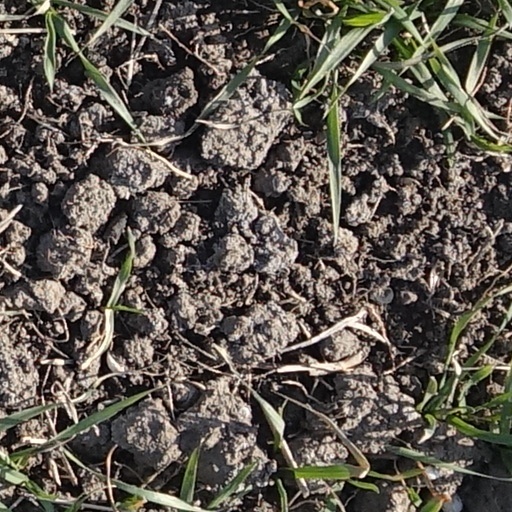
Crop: wheat